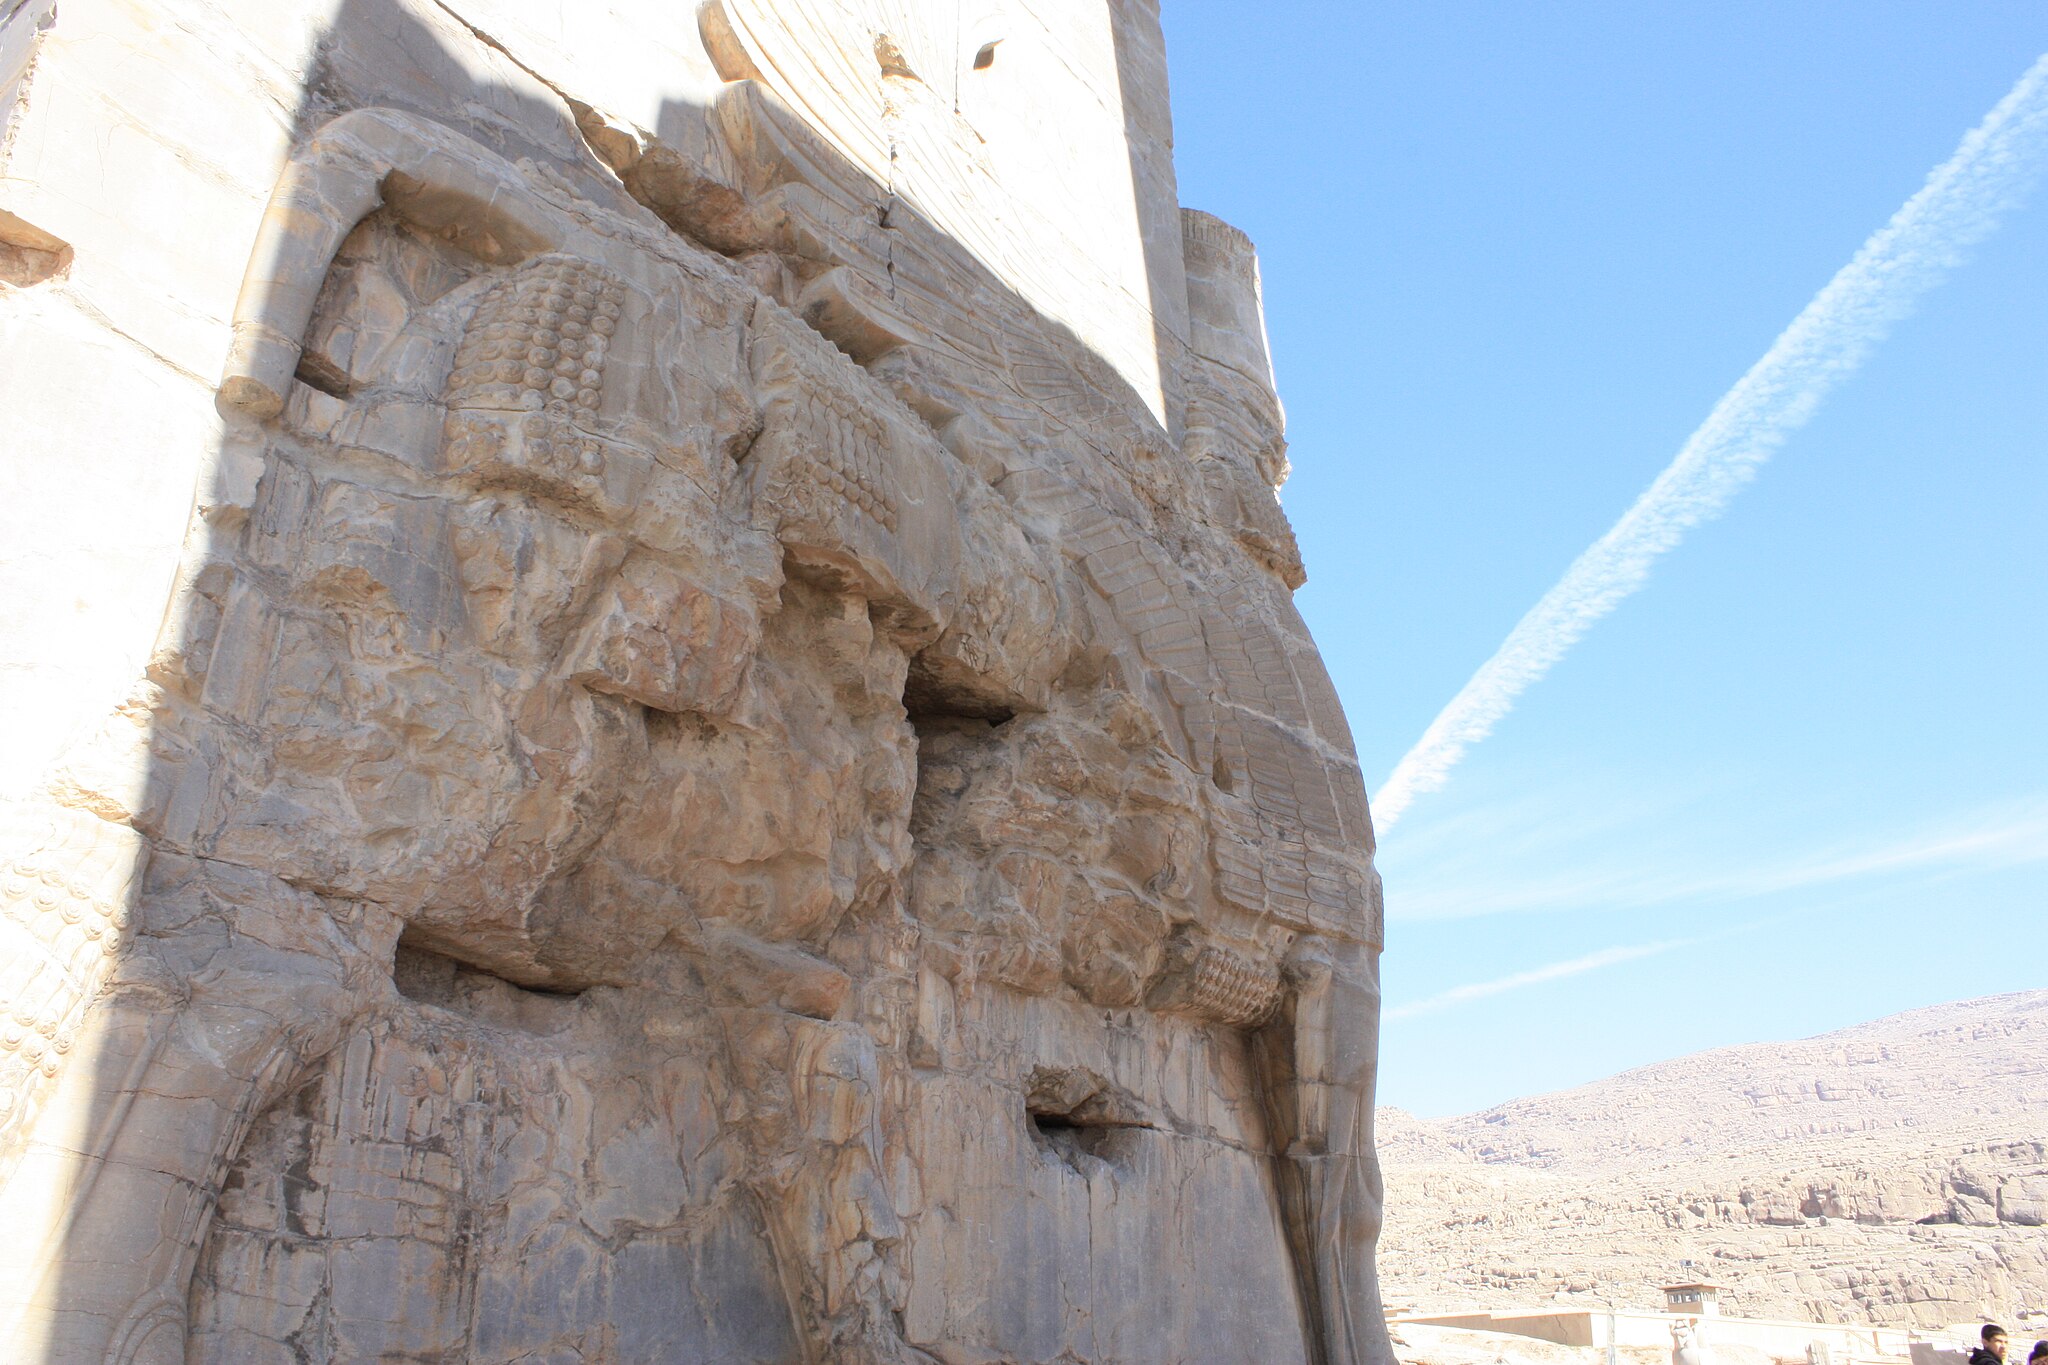
Title: Takhtejamshid23
Description: Persepolis in Shiraz
Date: 2009-03-02
Categories: GFDL, Taken with Canon EOS 450D, License migration redundant, Self-published work, Details of Gate of All Nations